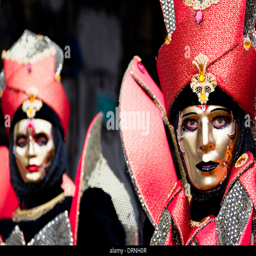
costumed and masked attendees pose for the crowds